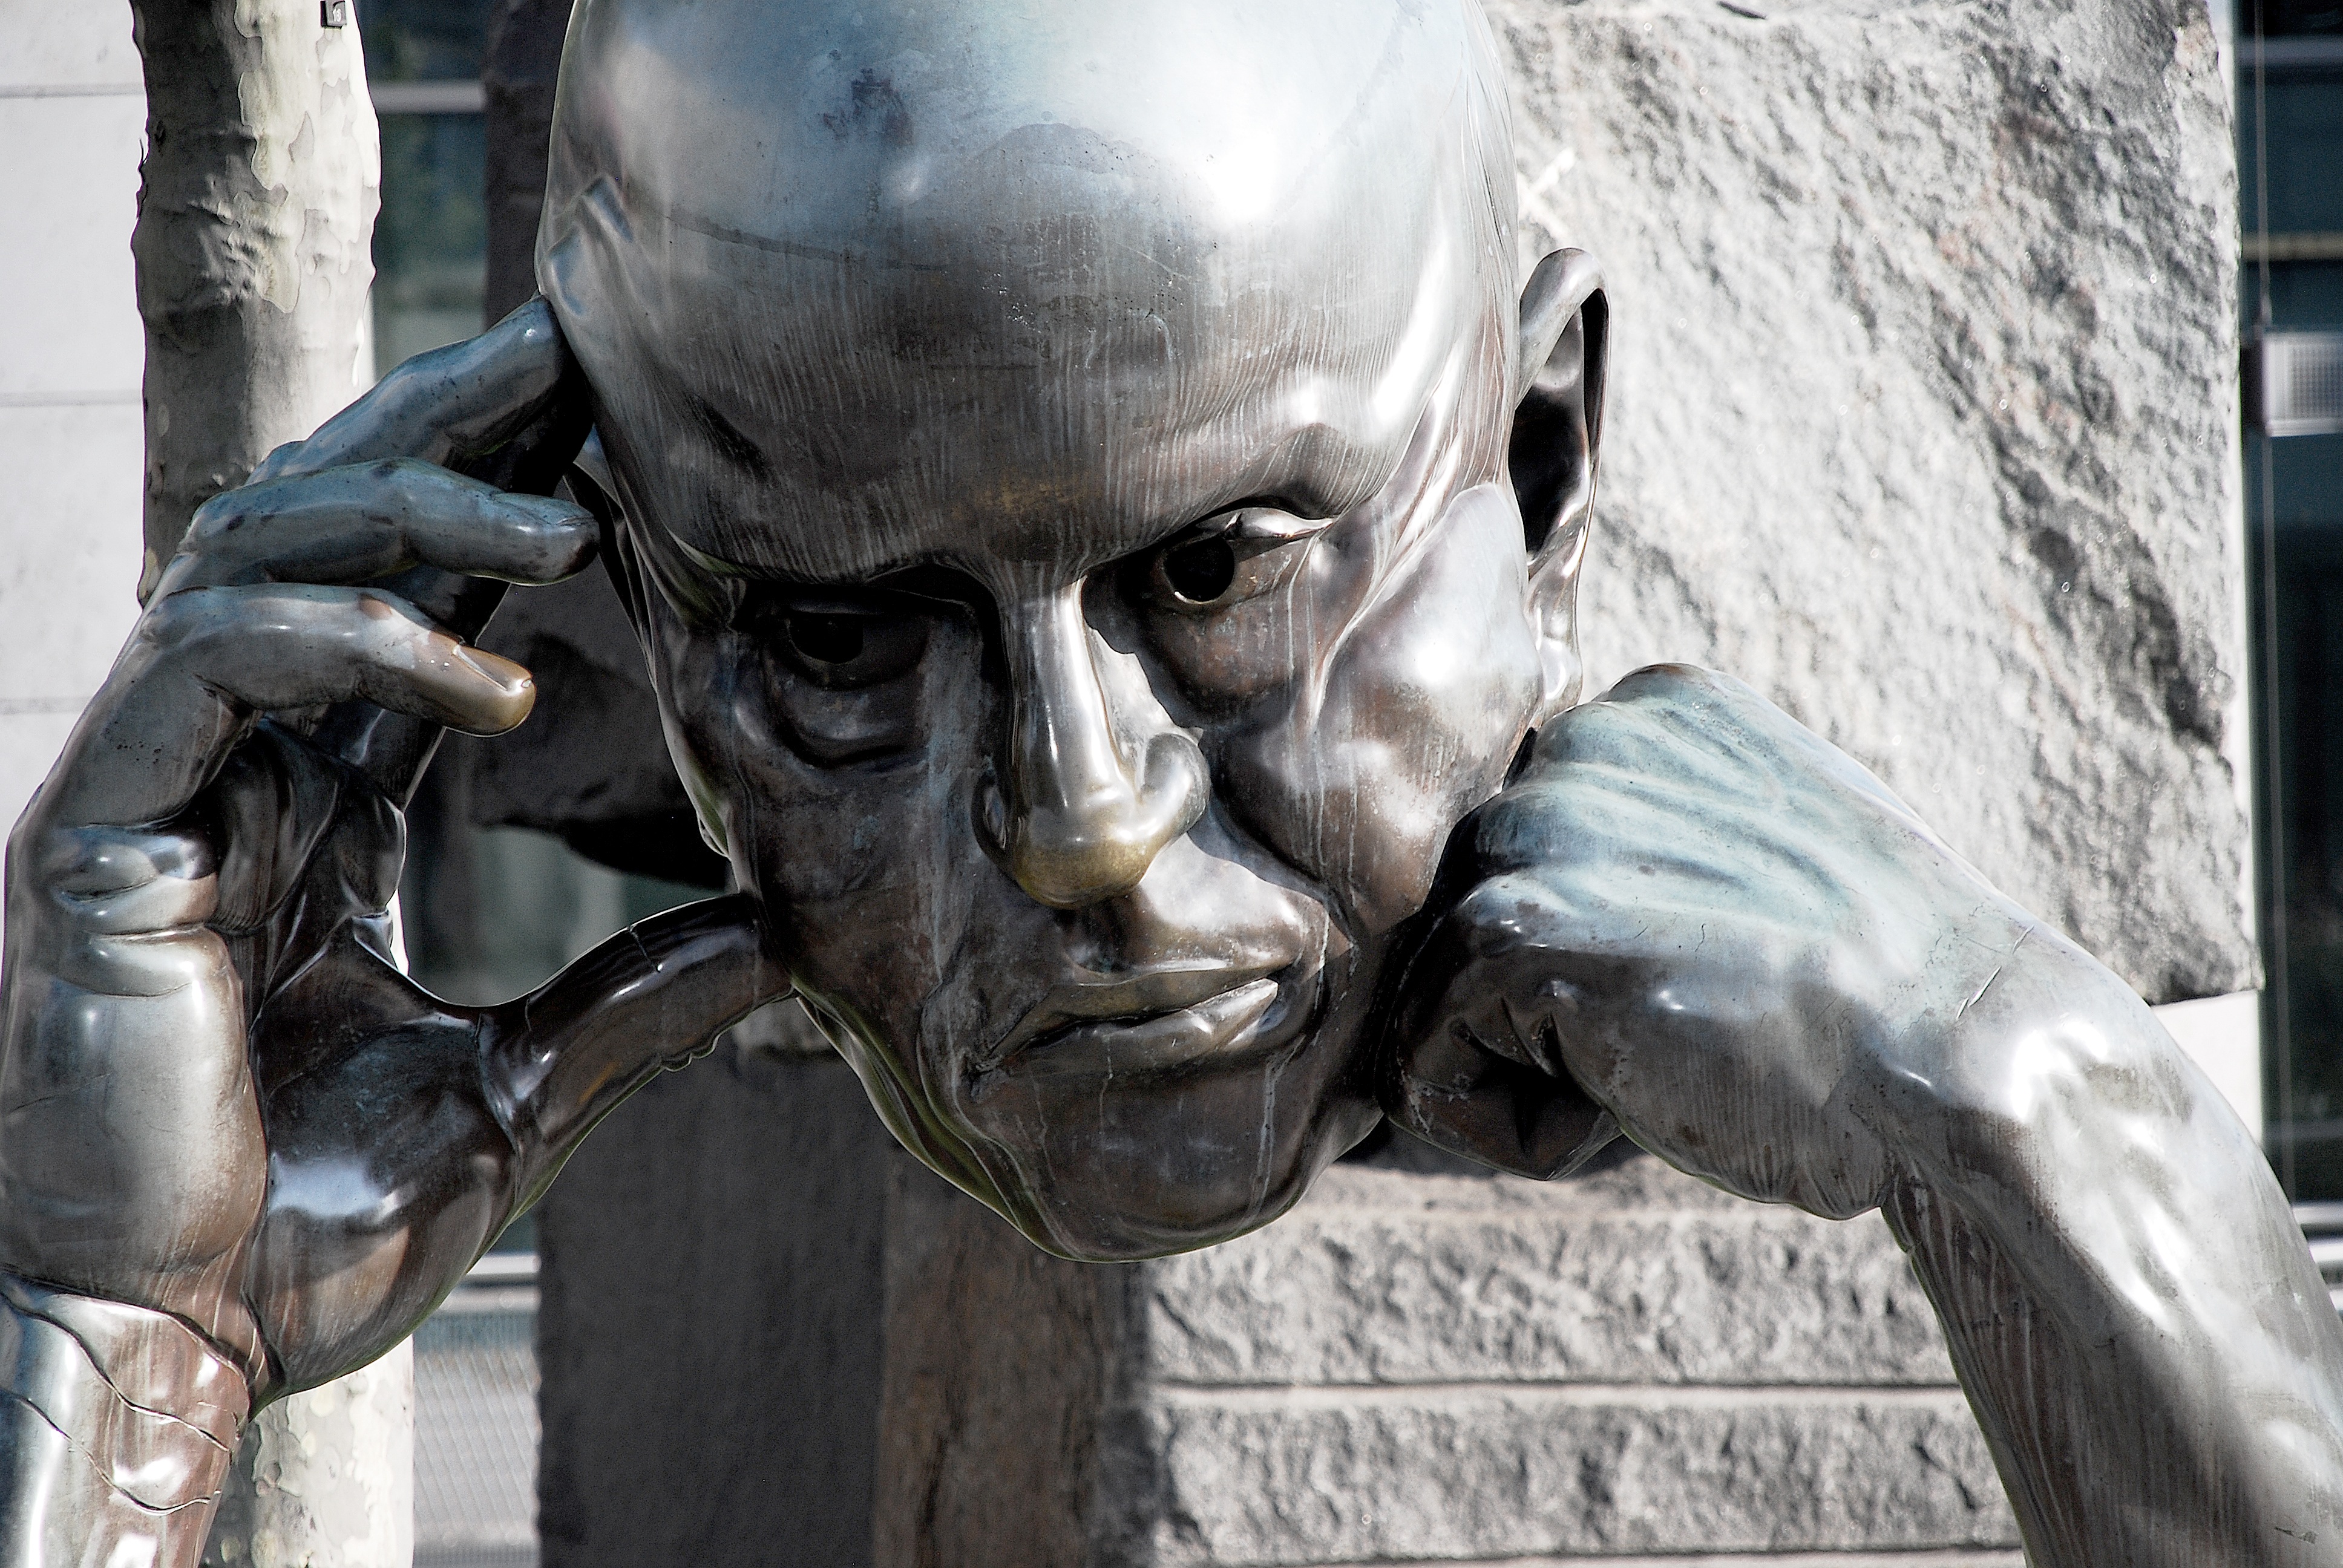
vintage, antique, town, stone, monument, statue, think, ancient, human, muscle, sculpture, art, temple, head, greece, culture, history, bronze, florence, imagination, scuplture, bravery